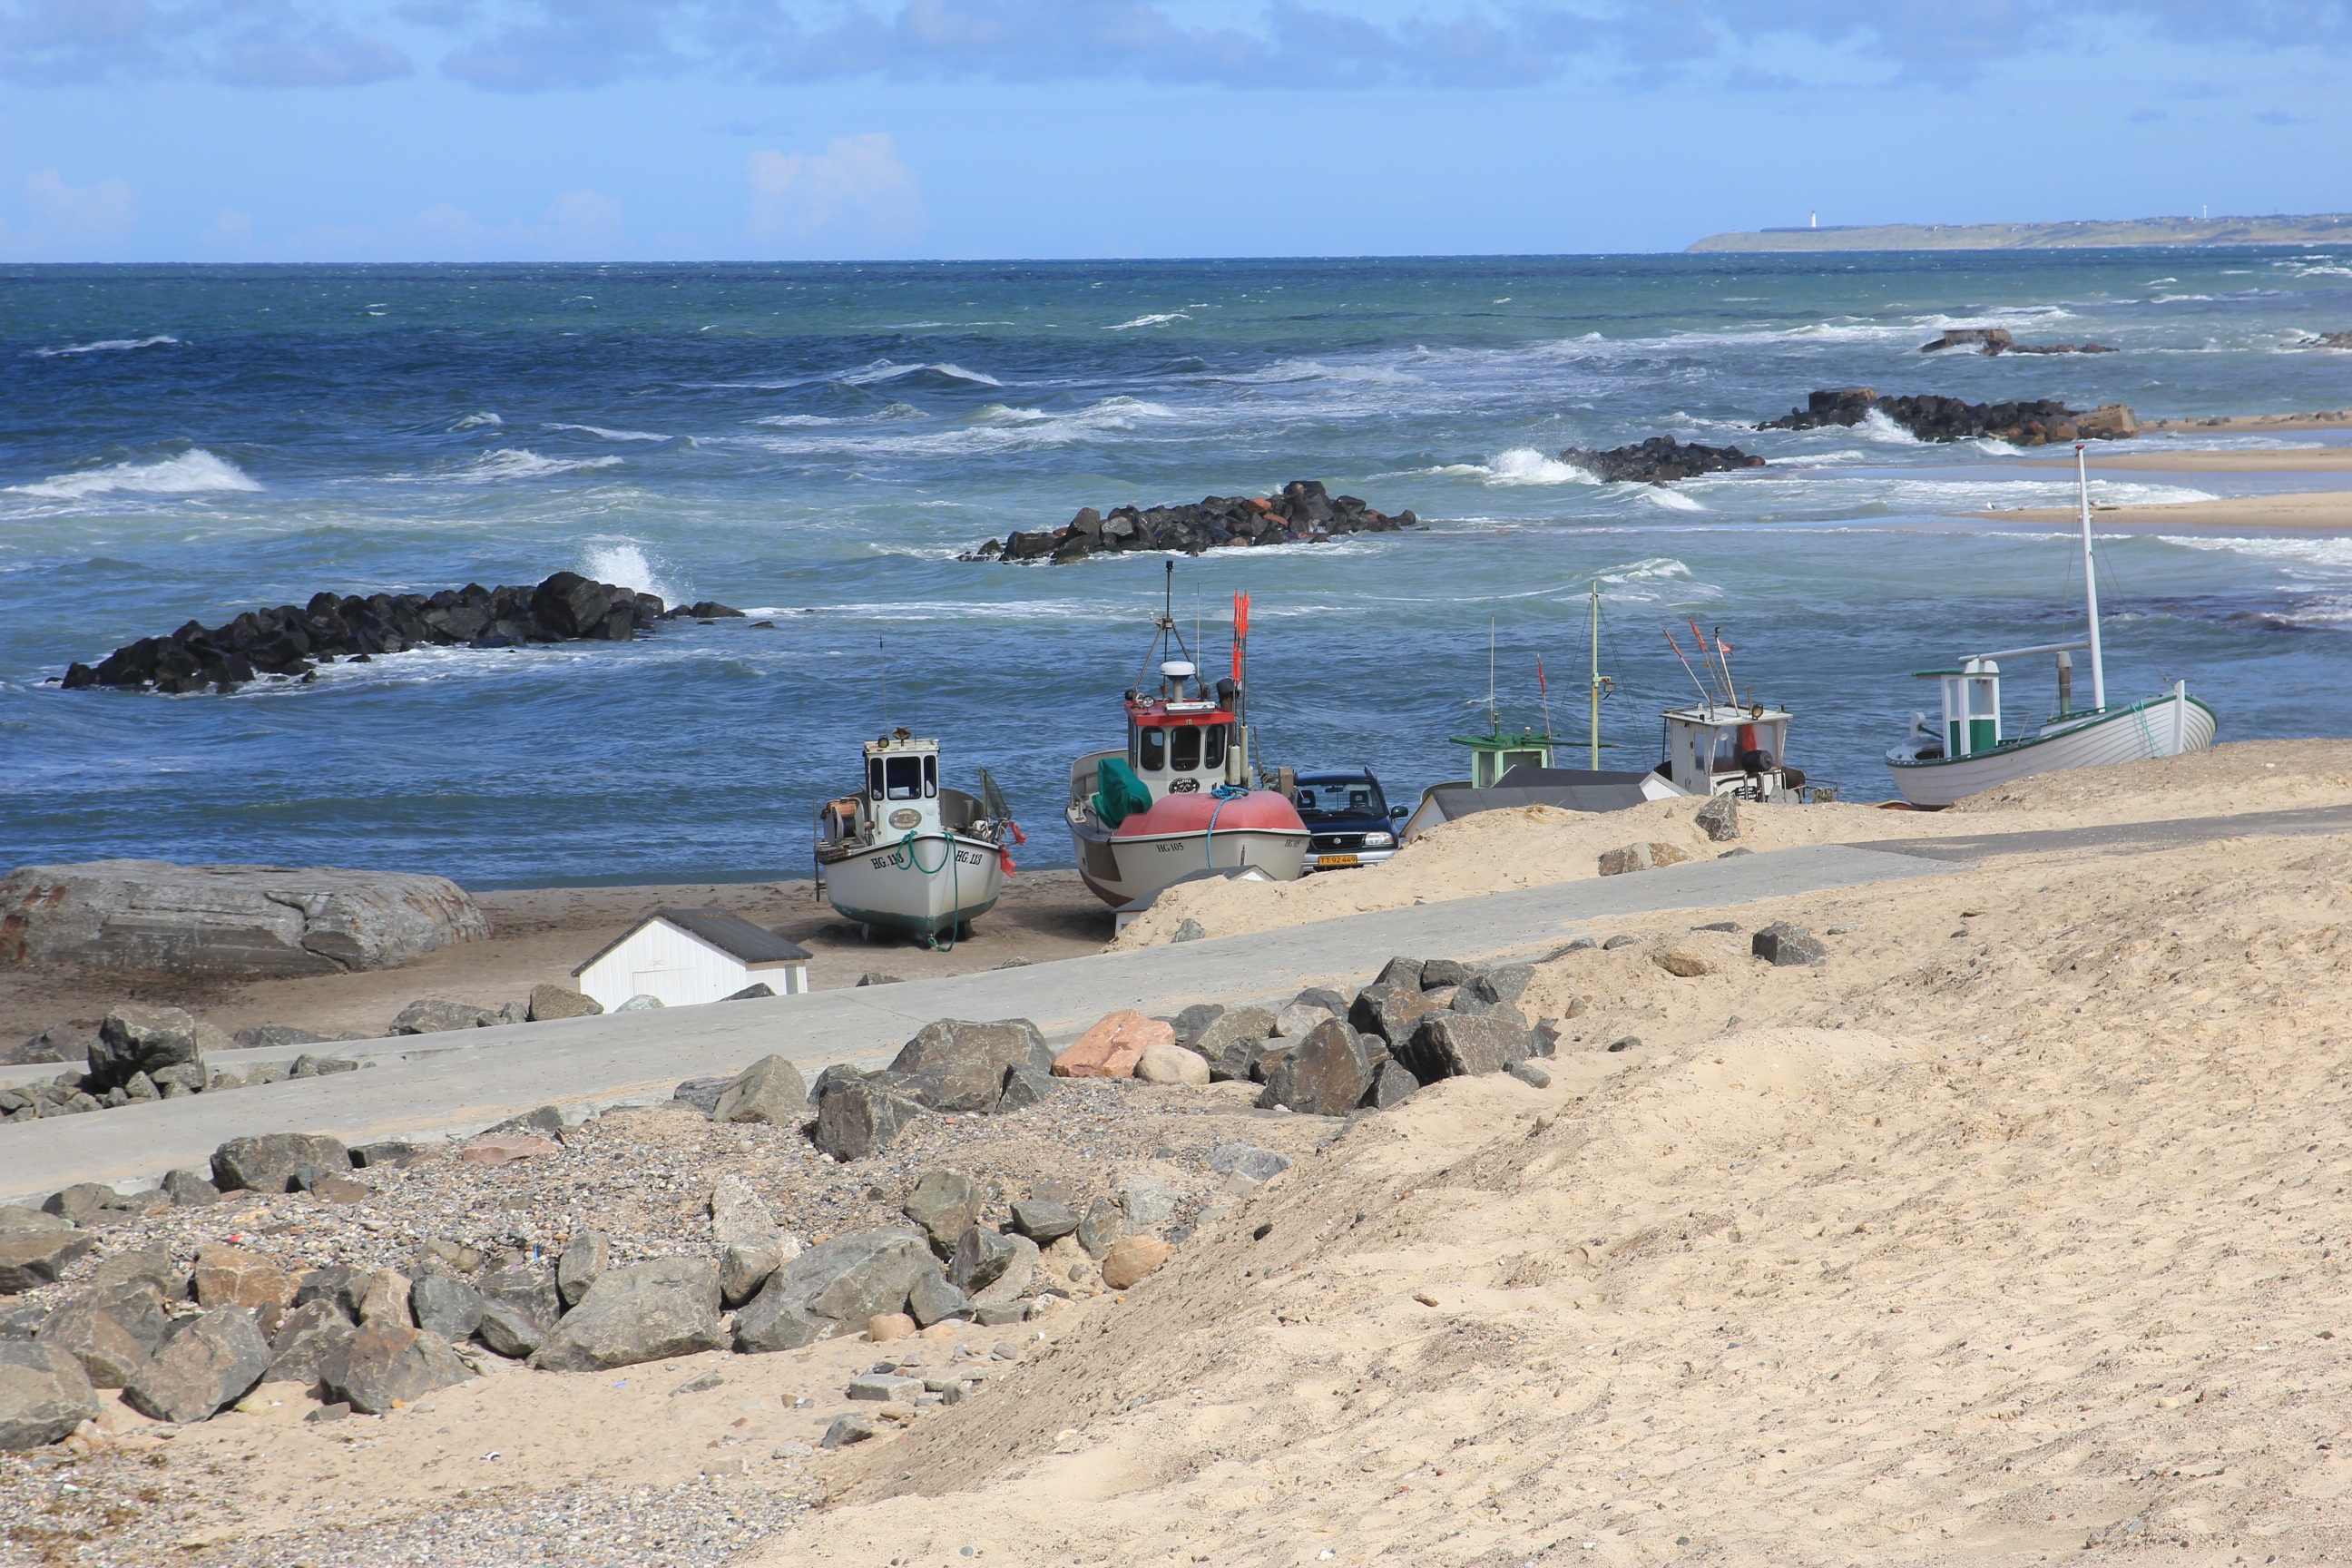
beach, sea, coast, water, sand, ocean, shore, ship, boot, cove, tower, bay, terrain, fishing boat, denmark, habitat, breakwater, cape, atmospheric, natural environment